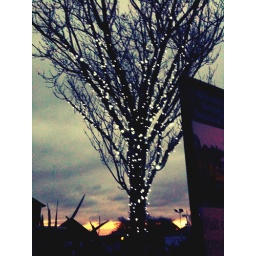
Shot of tree and sky at Birmingham Botanical Gardens. Colorcross effect by camerabag.